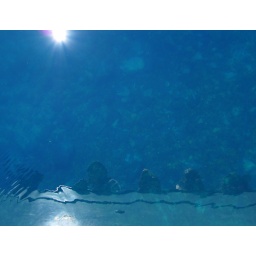
looking over the edge of the boat into the clear blue waters of Crater Lake.